Eoraptor

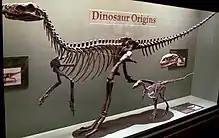
"Herrerasaurus" (large), "Eoraptor" (small), and "Plateosaurus" (skull), three early saurischians

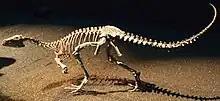
Replica skeleton in Japan

Philip Currie (1997) found "Eoraptor" anatomically closer to what would be considered the ancestral morphotype of both saurischian and ornithischian dinosaurs. In 2011, Martinez "et al." (the team that described "Eodromaeus)" found "Eoraptor" to be a basal sauropodomorph, with characteristic features from the group. Michael Benton expressed his hesitation to this, and claimed that it is "quite a shift" to remove "Eoraptor" from Theropoda and then place it in Sauropodomorpha. A subsequent study by Apaldetti, Martinez, Alcober, and Pol published in 2011 found "Eoraptor" to be a saurischian close to sauropodomorphs and theropods, though was unable to resolve which of the two branches, if either, it fell within. Sereno "et al". (2013) redescribed the holotype skeleton and concluded that "Eoraptor" was not a theropod but a basal sauropodomorph, consistent with the earlier observation made by Martinez "et al". (2011).